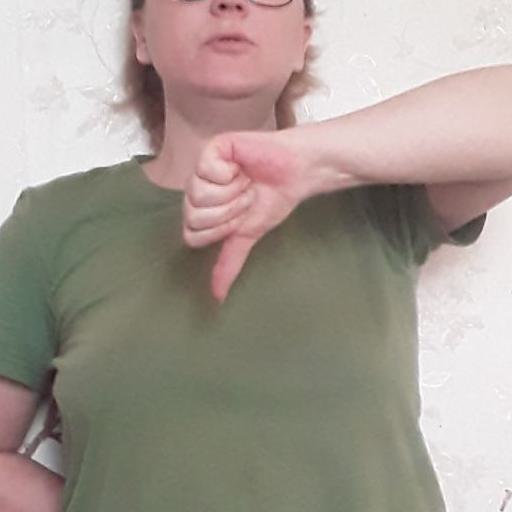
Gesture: dislike